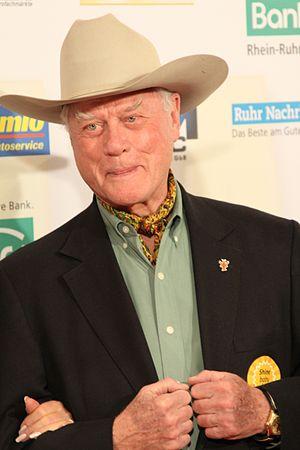
Dallas ou Dallas, nouvelle génération est un feuilleton télévisé américain en 40 épisodes de 45 minutes développé par Cynthia Cidre et diffusé entre le 13 juin 2012 et le 22 septembre 2014 sur la chaîne TNT et sur la chaîne Bravo! au Canada. Il s'agit de la suite du feuilleton du même nom, diffusé sur le réseau CBS entre 1978 et 1991.